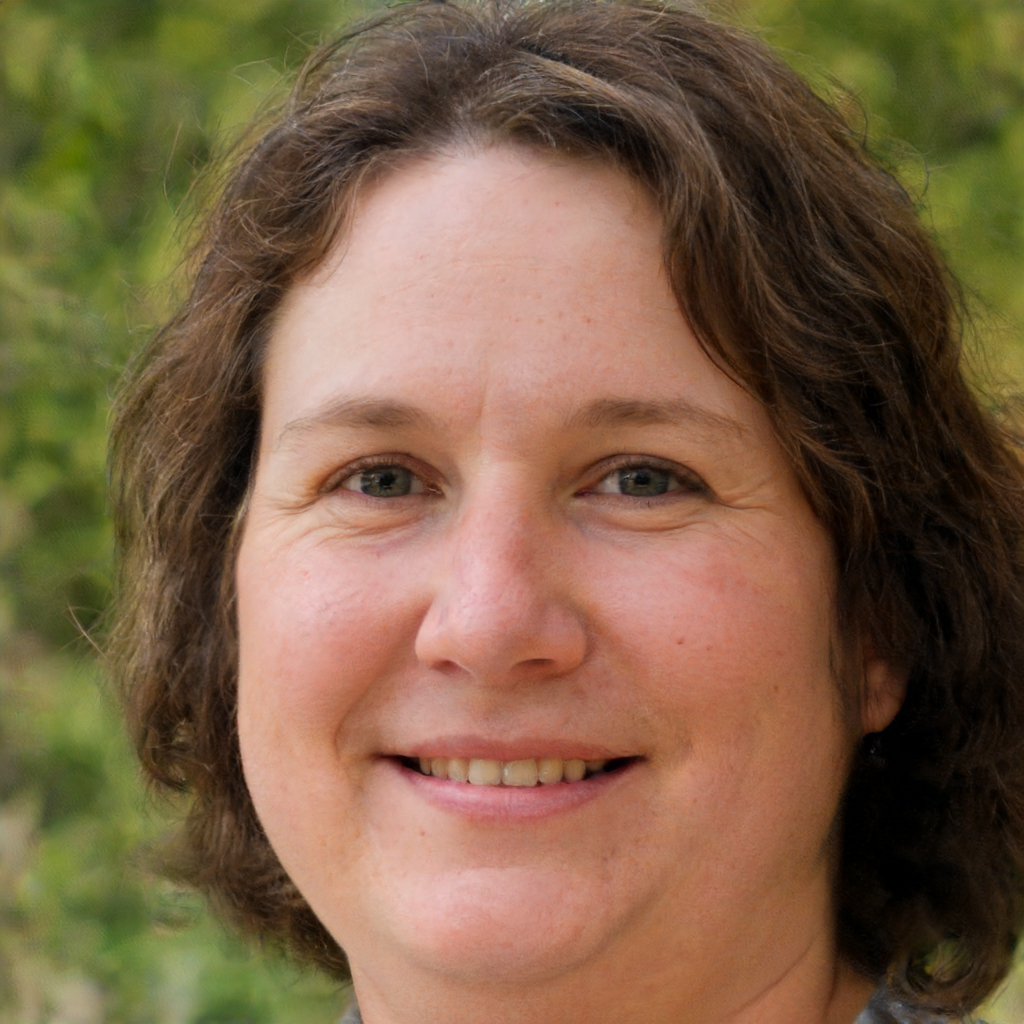
Gender: Female